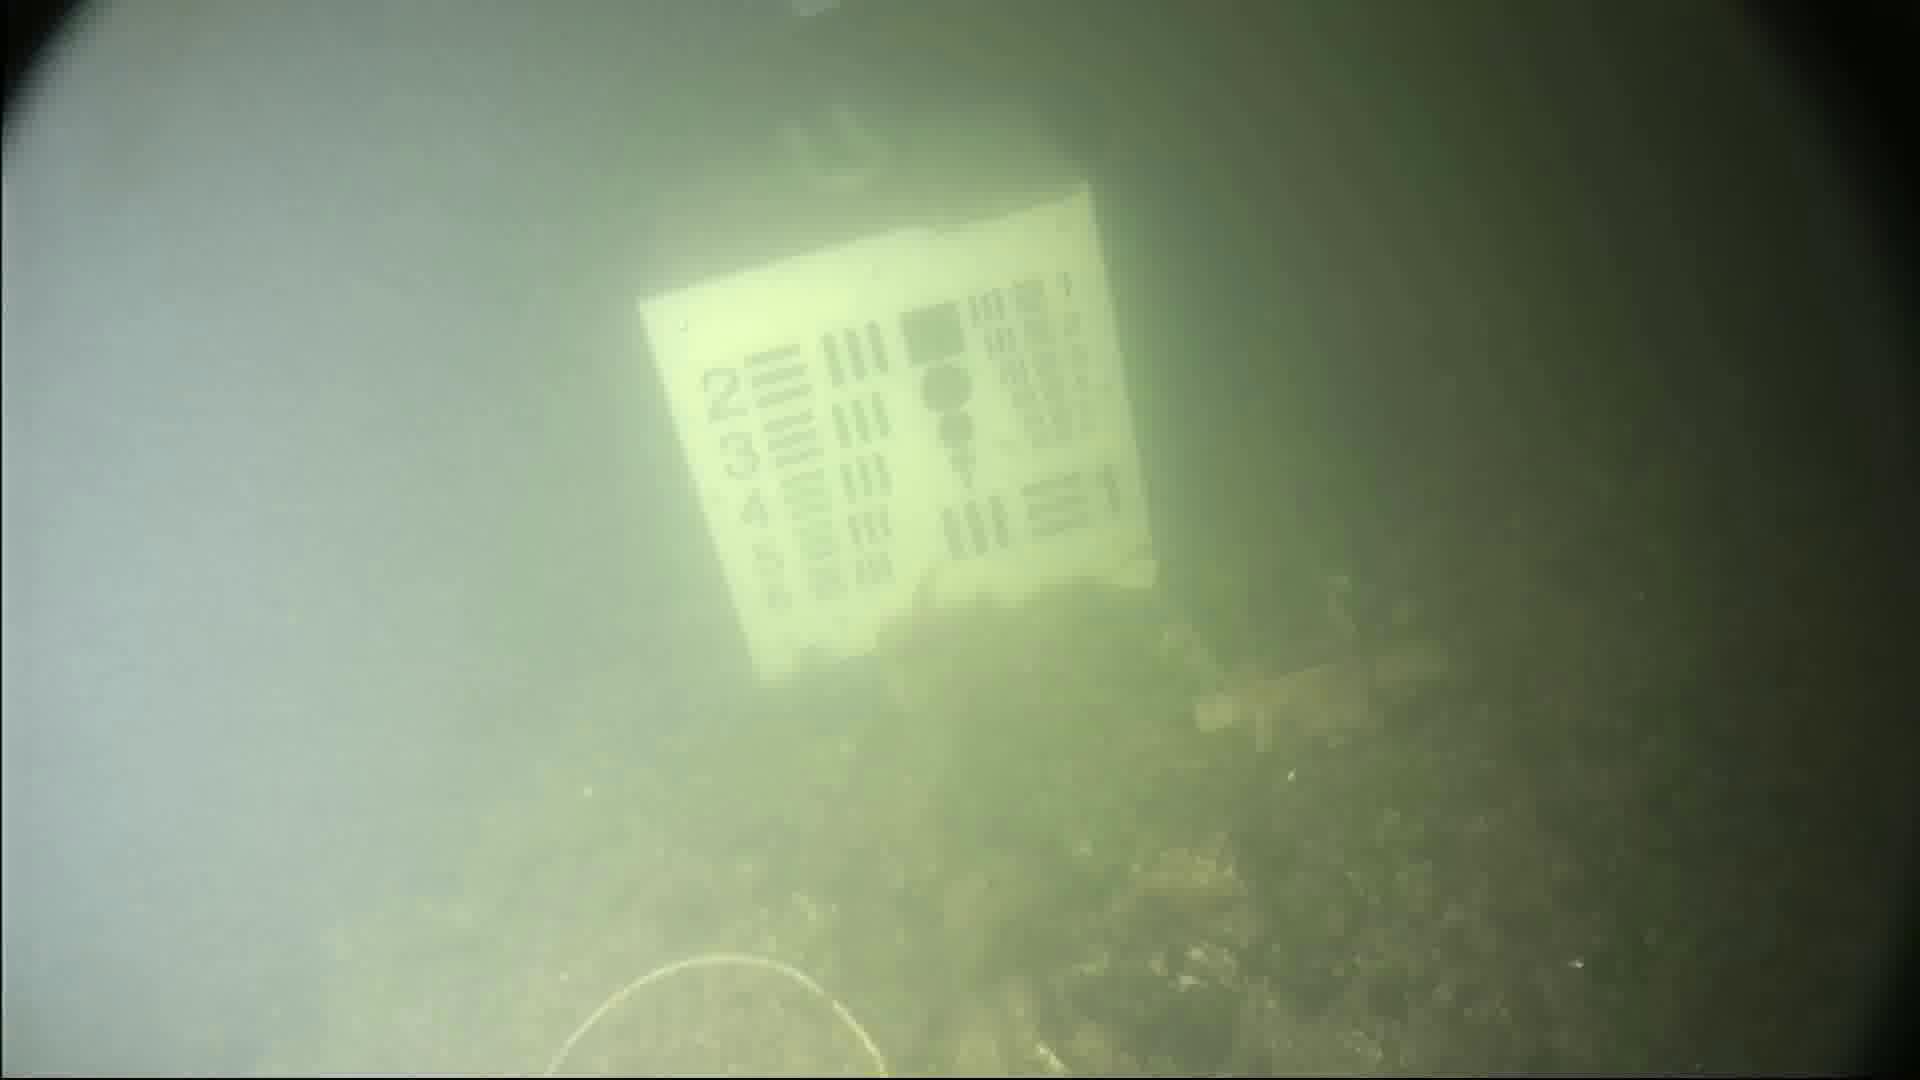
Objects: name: jellyfish